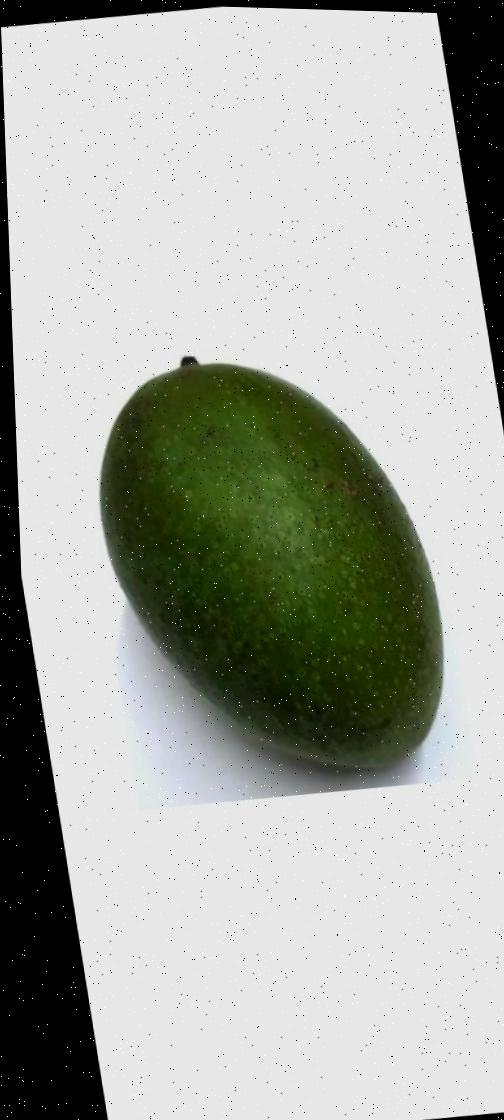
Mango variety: Ashshina Zhinuk